20 Fingers (film)

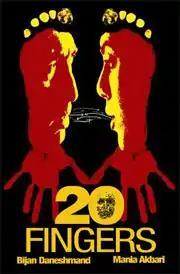

20 Angosht, released in English-speaking markets as 20 Fingers, is a 2004 Iranian film directed by Mania Akbari. It stars the director herself and producer Bijan Daneshmand as a couple (or possibly different couples) discussing their relationship and arguing in seven vignettes shot in several long takes on a DV camera.